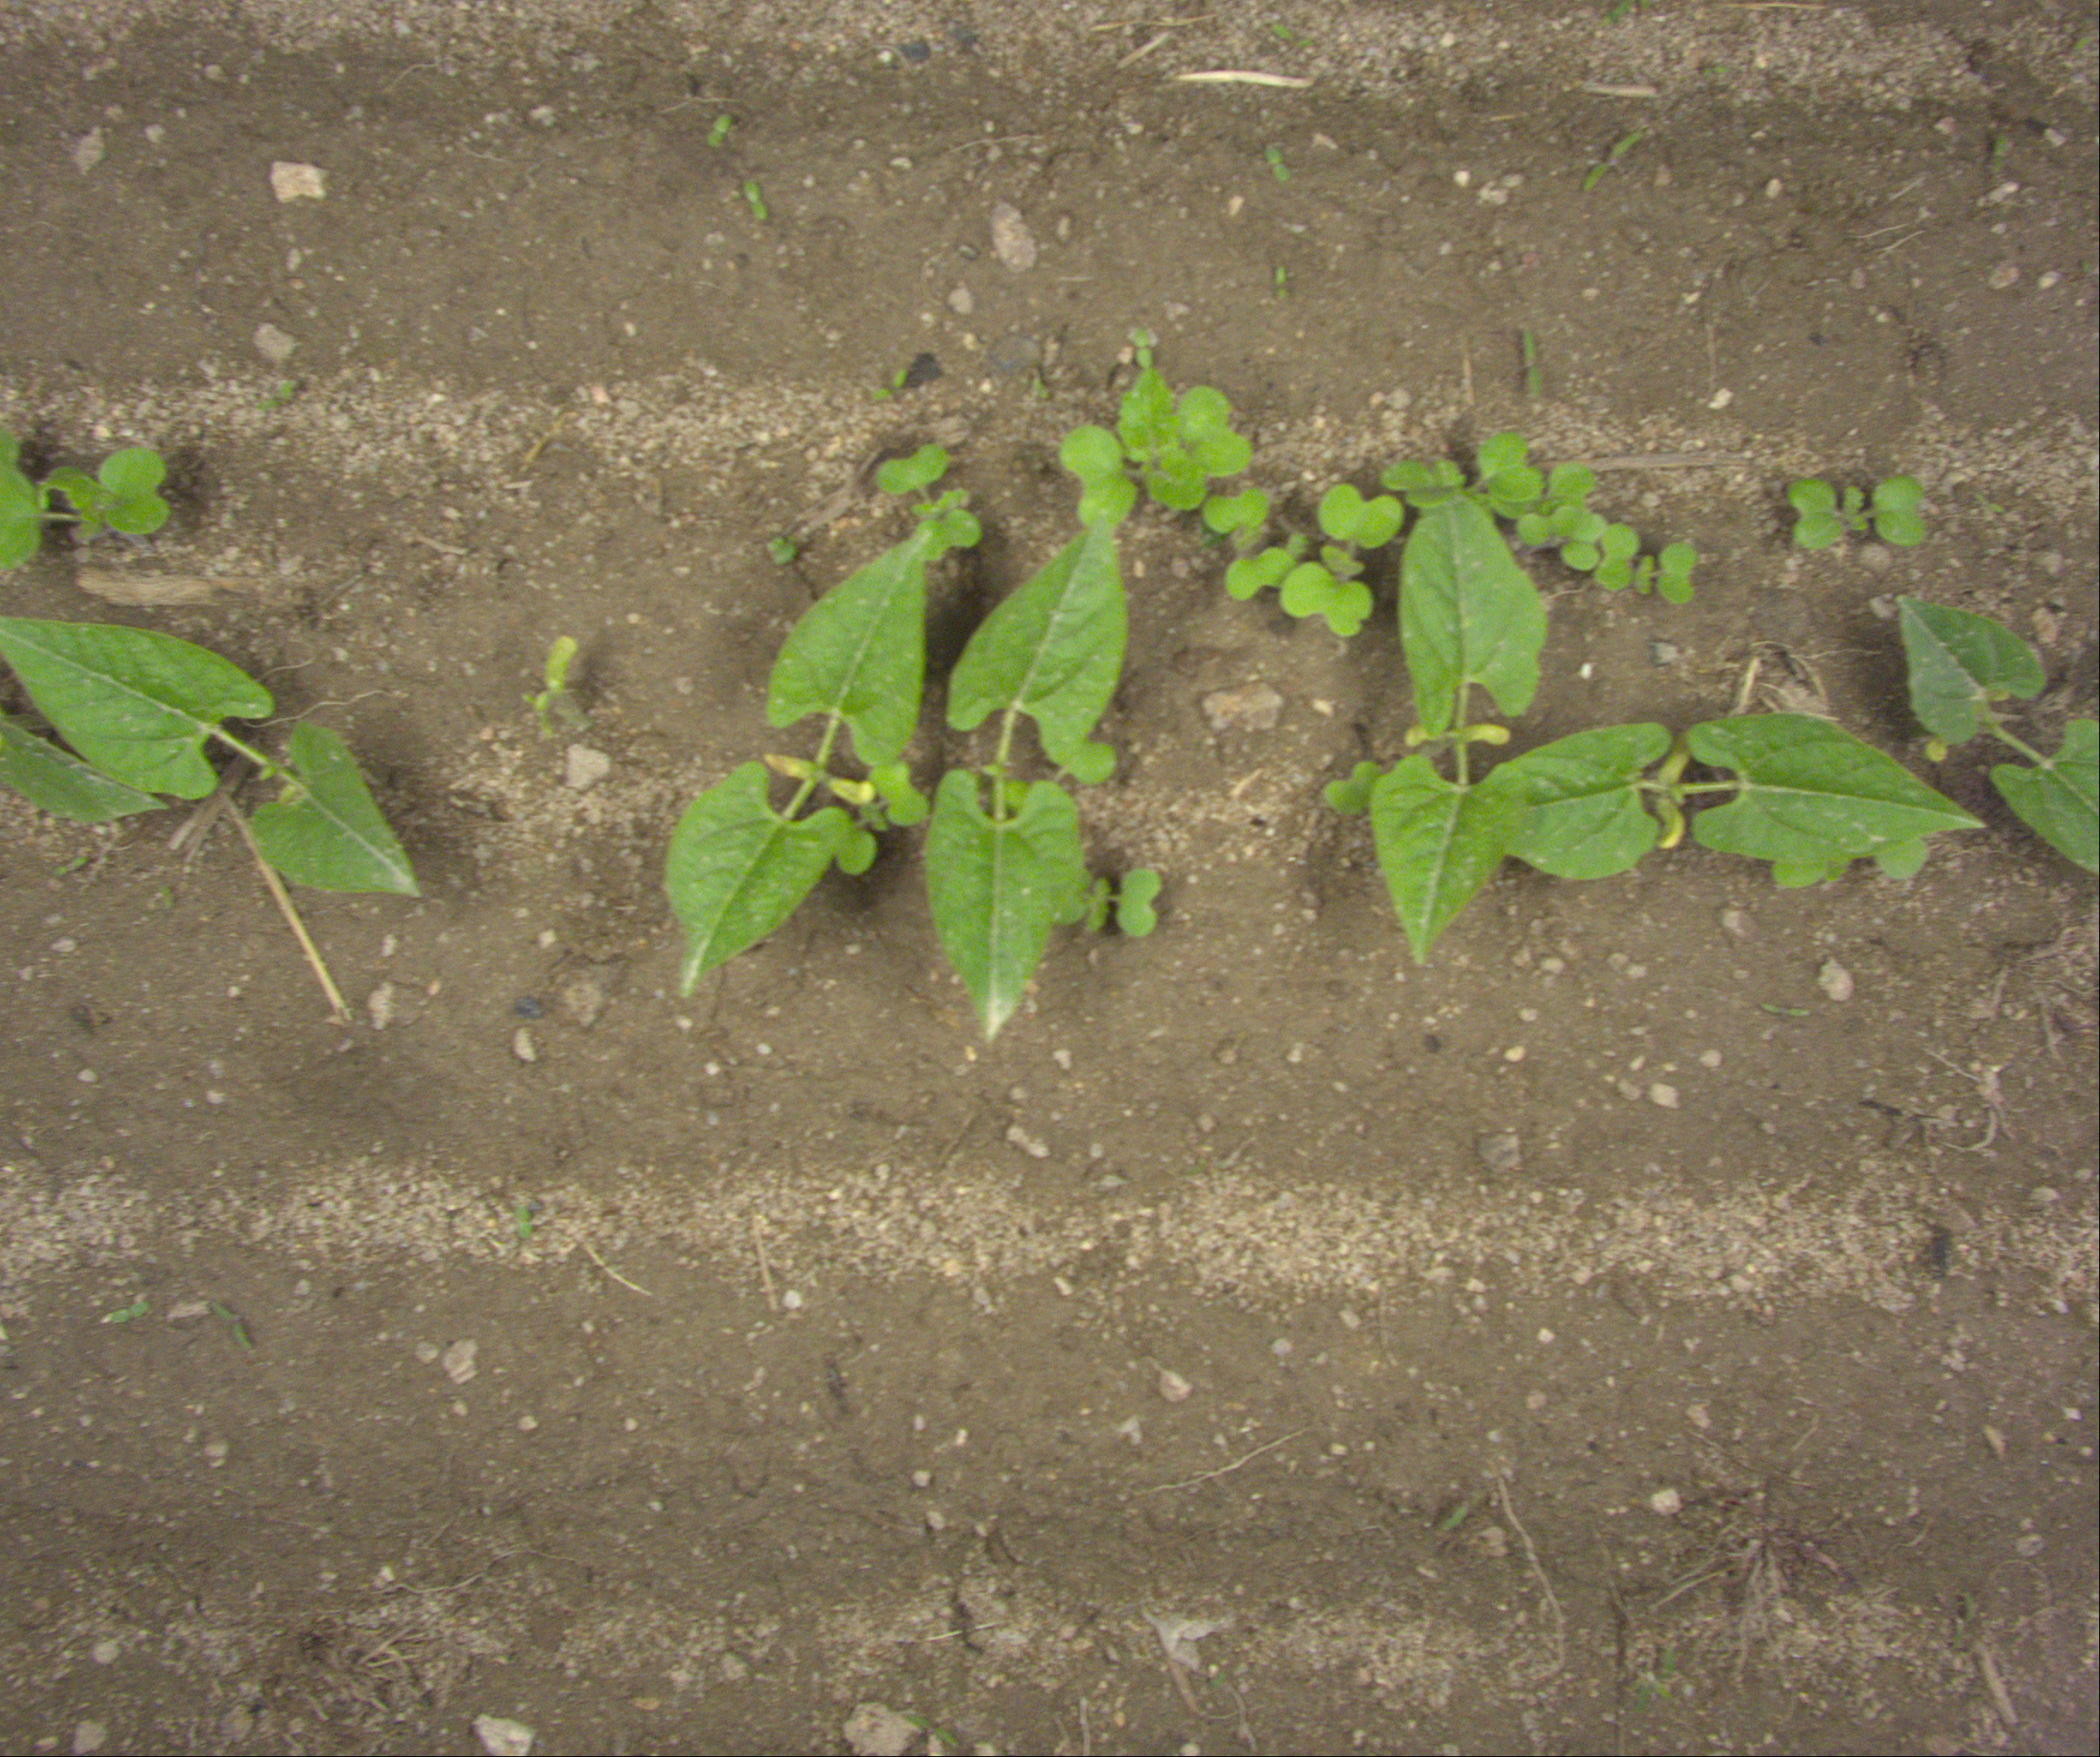
Crop: bean
Objects: bean, bean, bean, bean, bean, bean, stem_bean, stem_bean, stem_bean, stem_bean, stem_bean, stem_bean, stem_bean